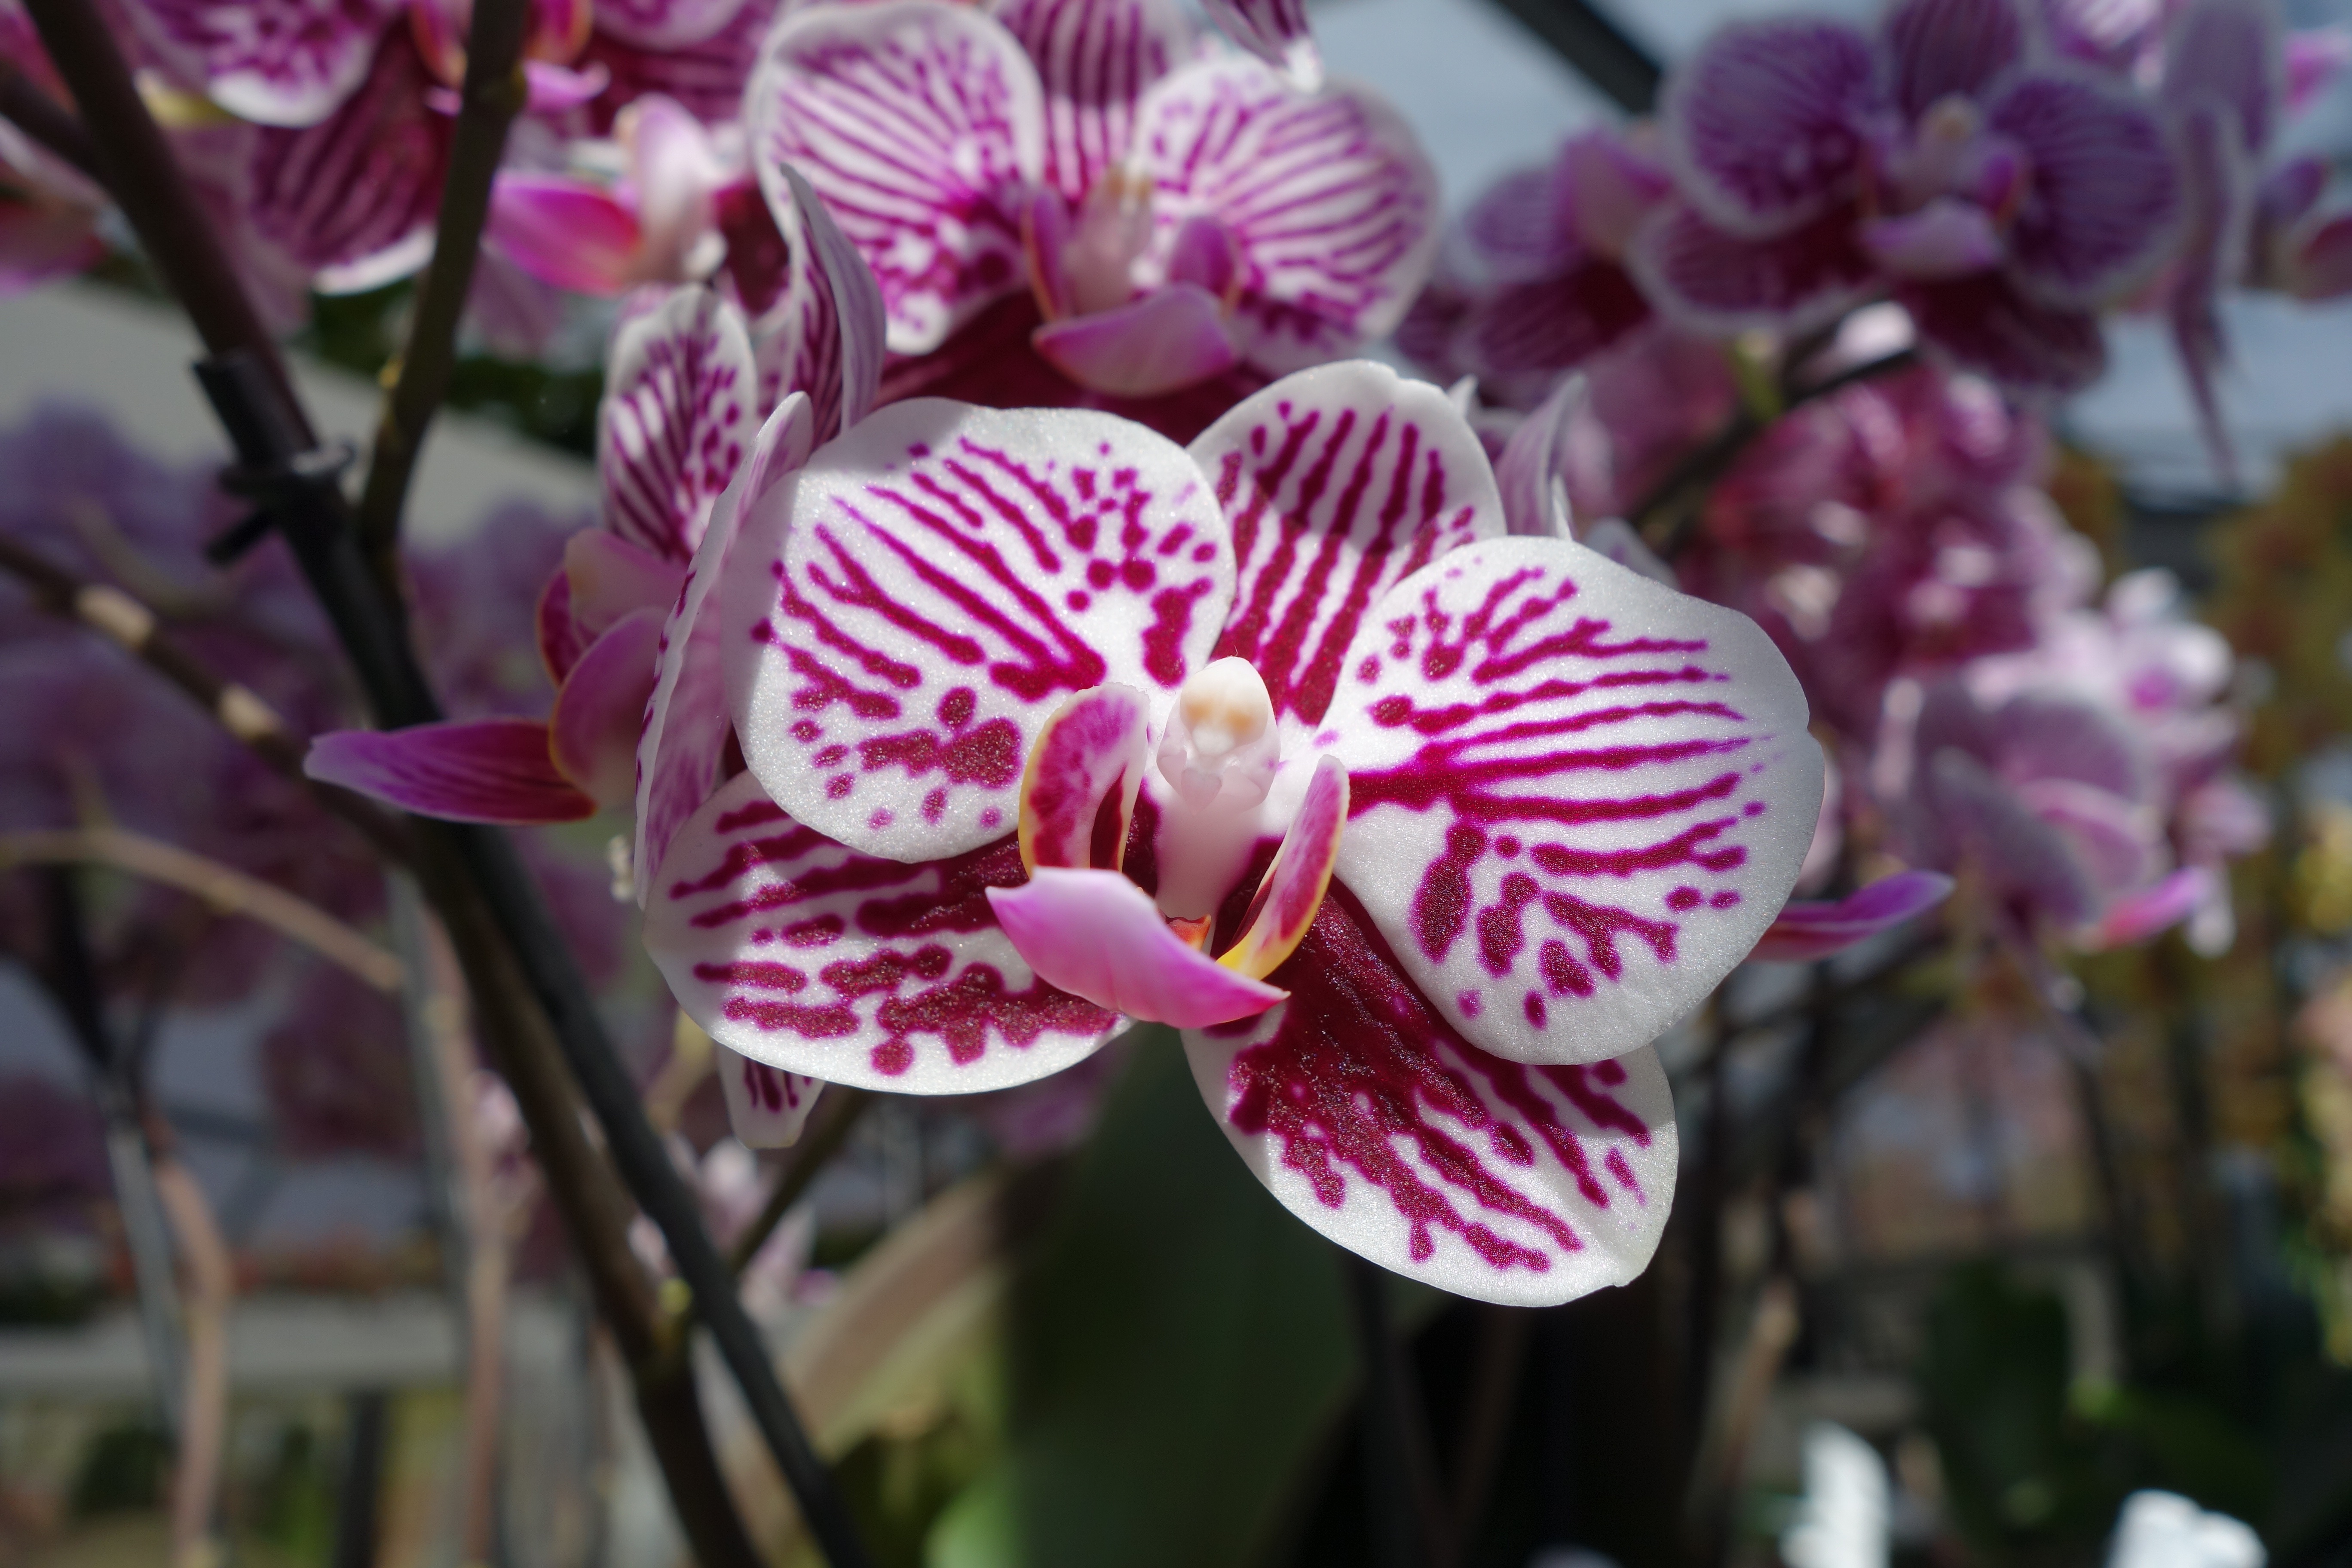
blossom, plant, white, flower, petal, botany, pink, flora, orchid, orchids, macro photography, flowering plant, cattleya, land plant, moth orchid